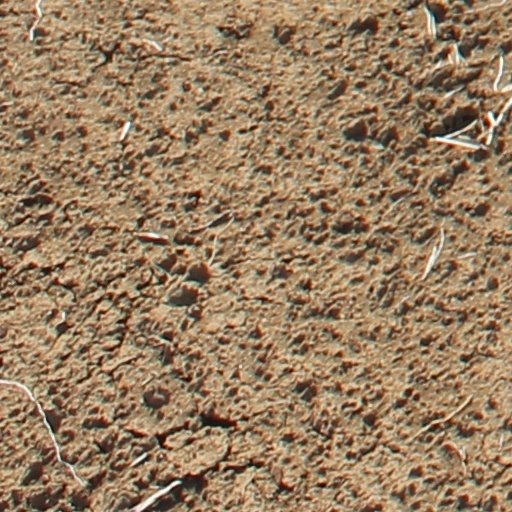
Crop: wheat